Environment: real
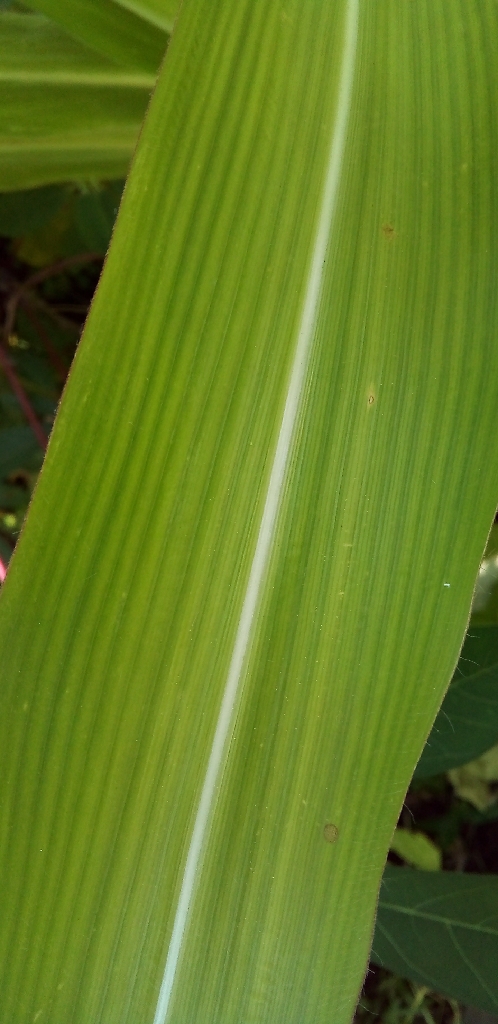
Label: healthy